Takumi Watanabe (bartender)

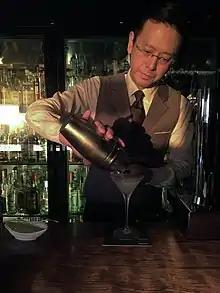

is a Japanese bartender. He has worked in the Sailing Bar in Sakurai Nara since 1994. He is known for the cocktail Takumi's Aviation.